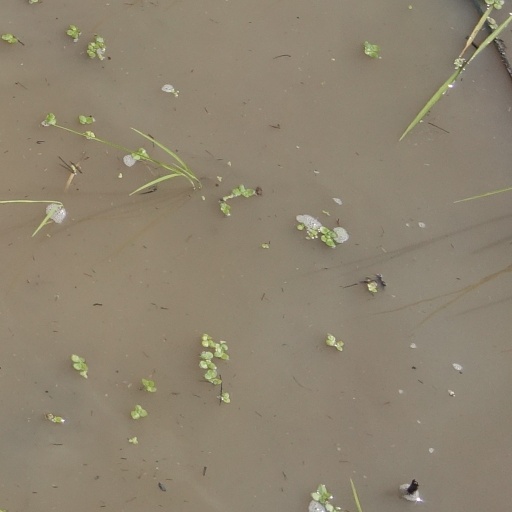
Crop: rice